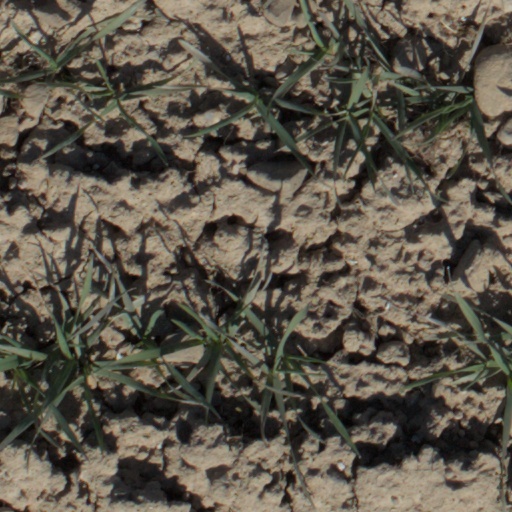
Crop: wheat